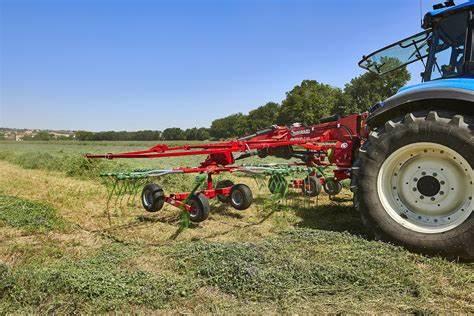
Chombo  cha moto aina ya trekta kilichofungwa mashine maalumu yenye magurudumu katika eneo la wazi lililo tambarale lililo mfano wa shamba, ikiashiria kuwa  ni mashine inayotumika kusaidia kwenye shughuli za kilimo.